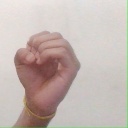
अक्षर: ऊ